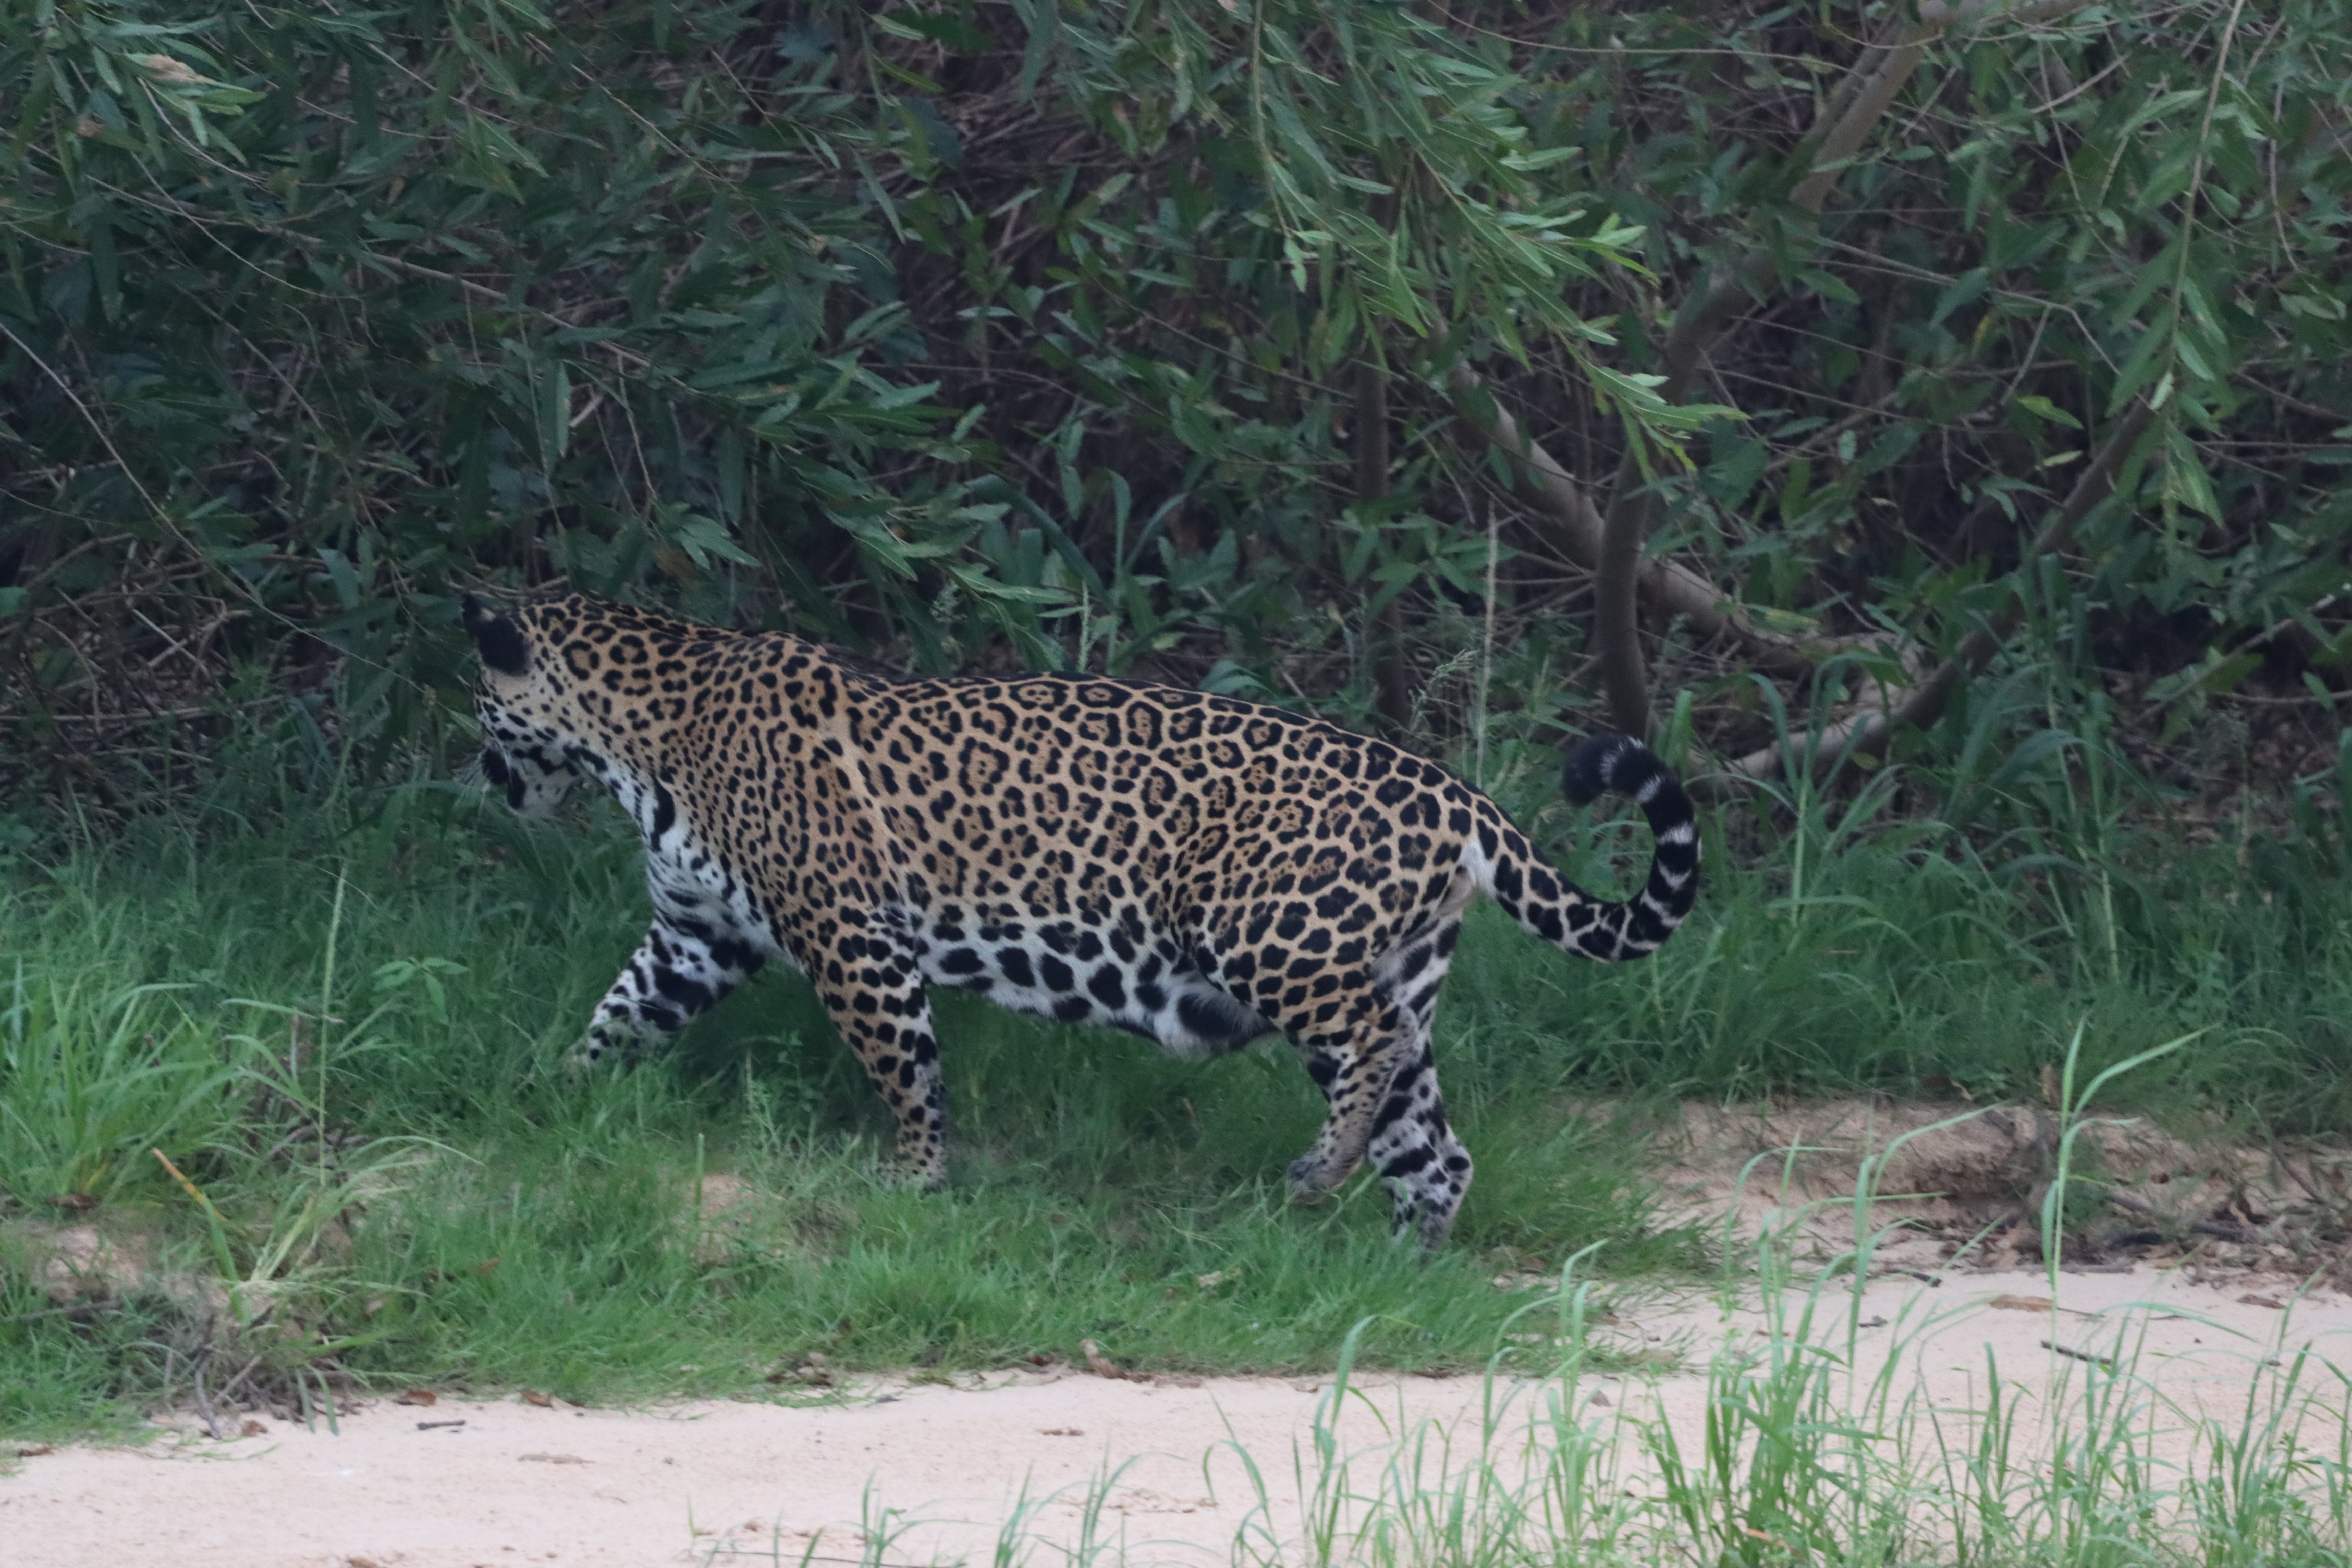
Jaguar: Pixana